Footballer of the Year (Germany)

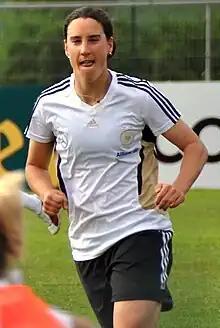
Birgit Prinz won the Footballer of the Year award eight consecutive times from 2001 to 2008.

From 1963 to 1991, the publication "Die Neue Fußballwoche" awarded the Footballer of the Year for East Germany award.